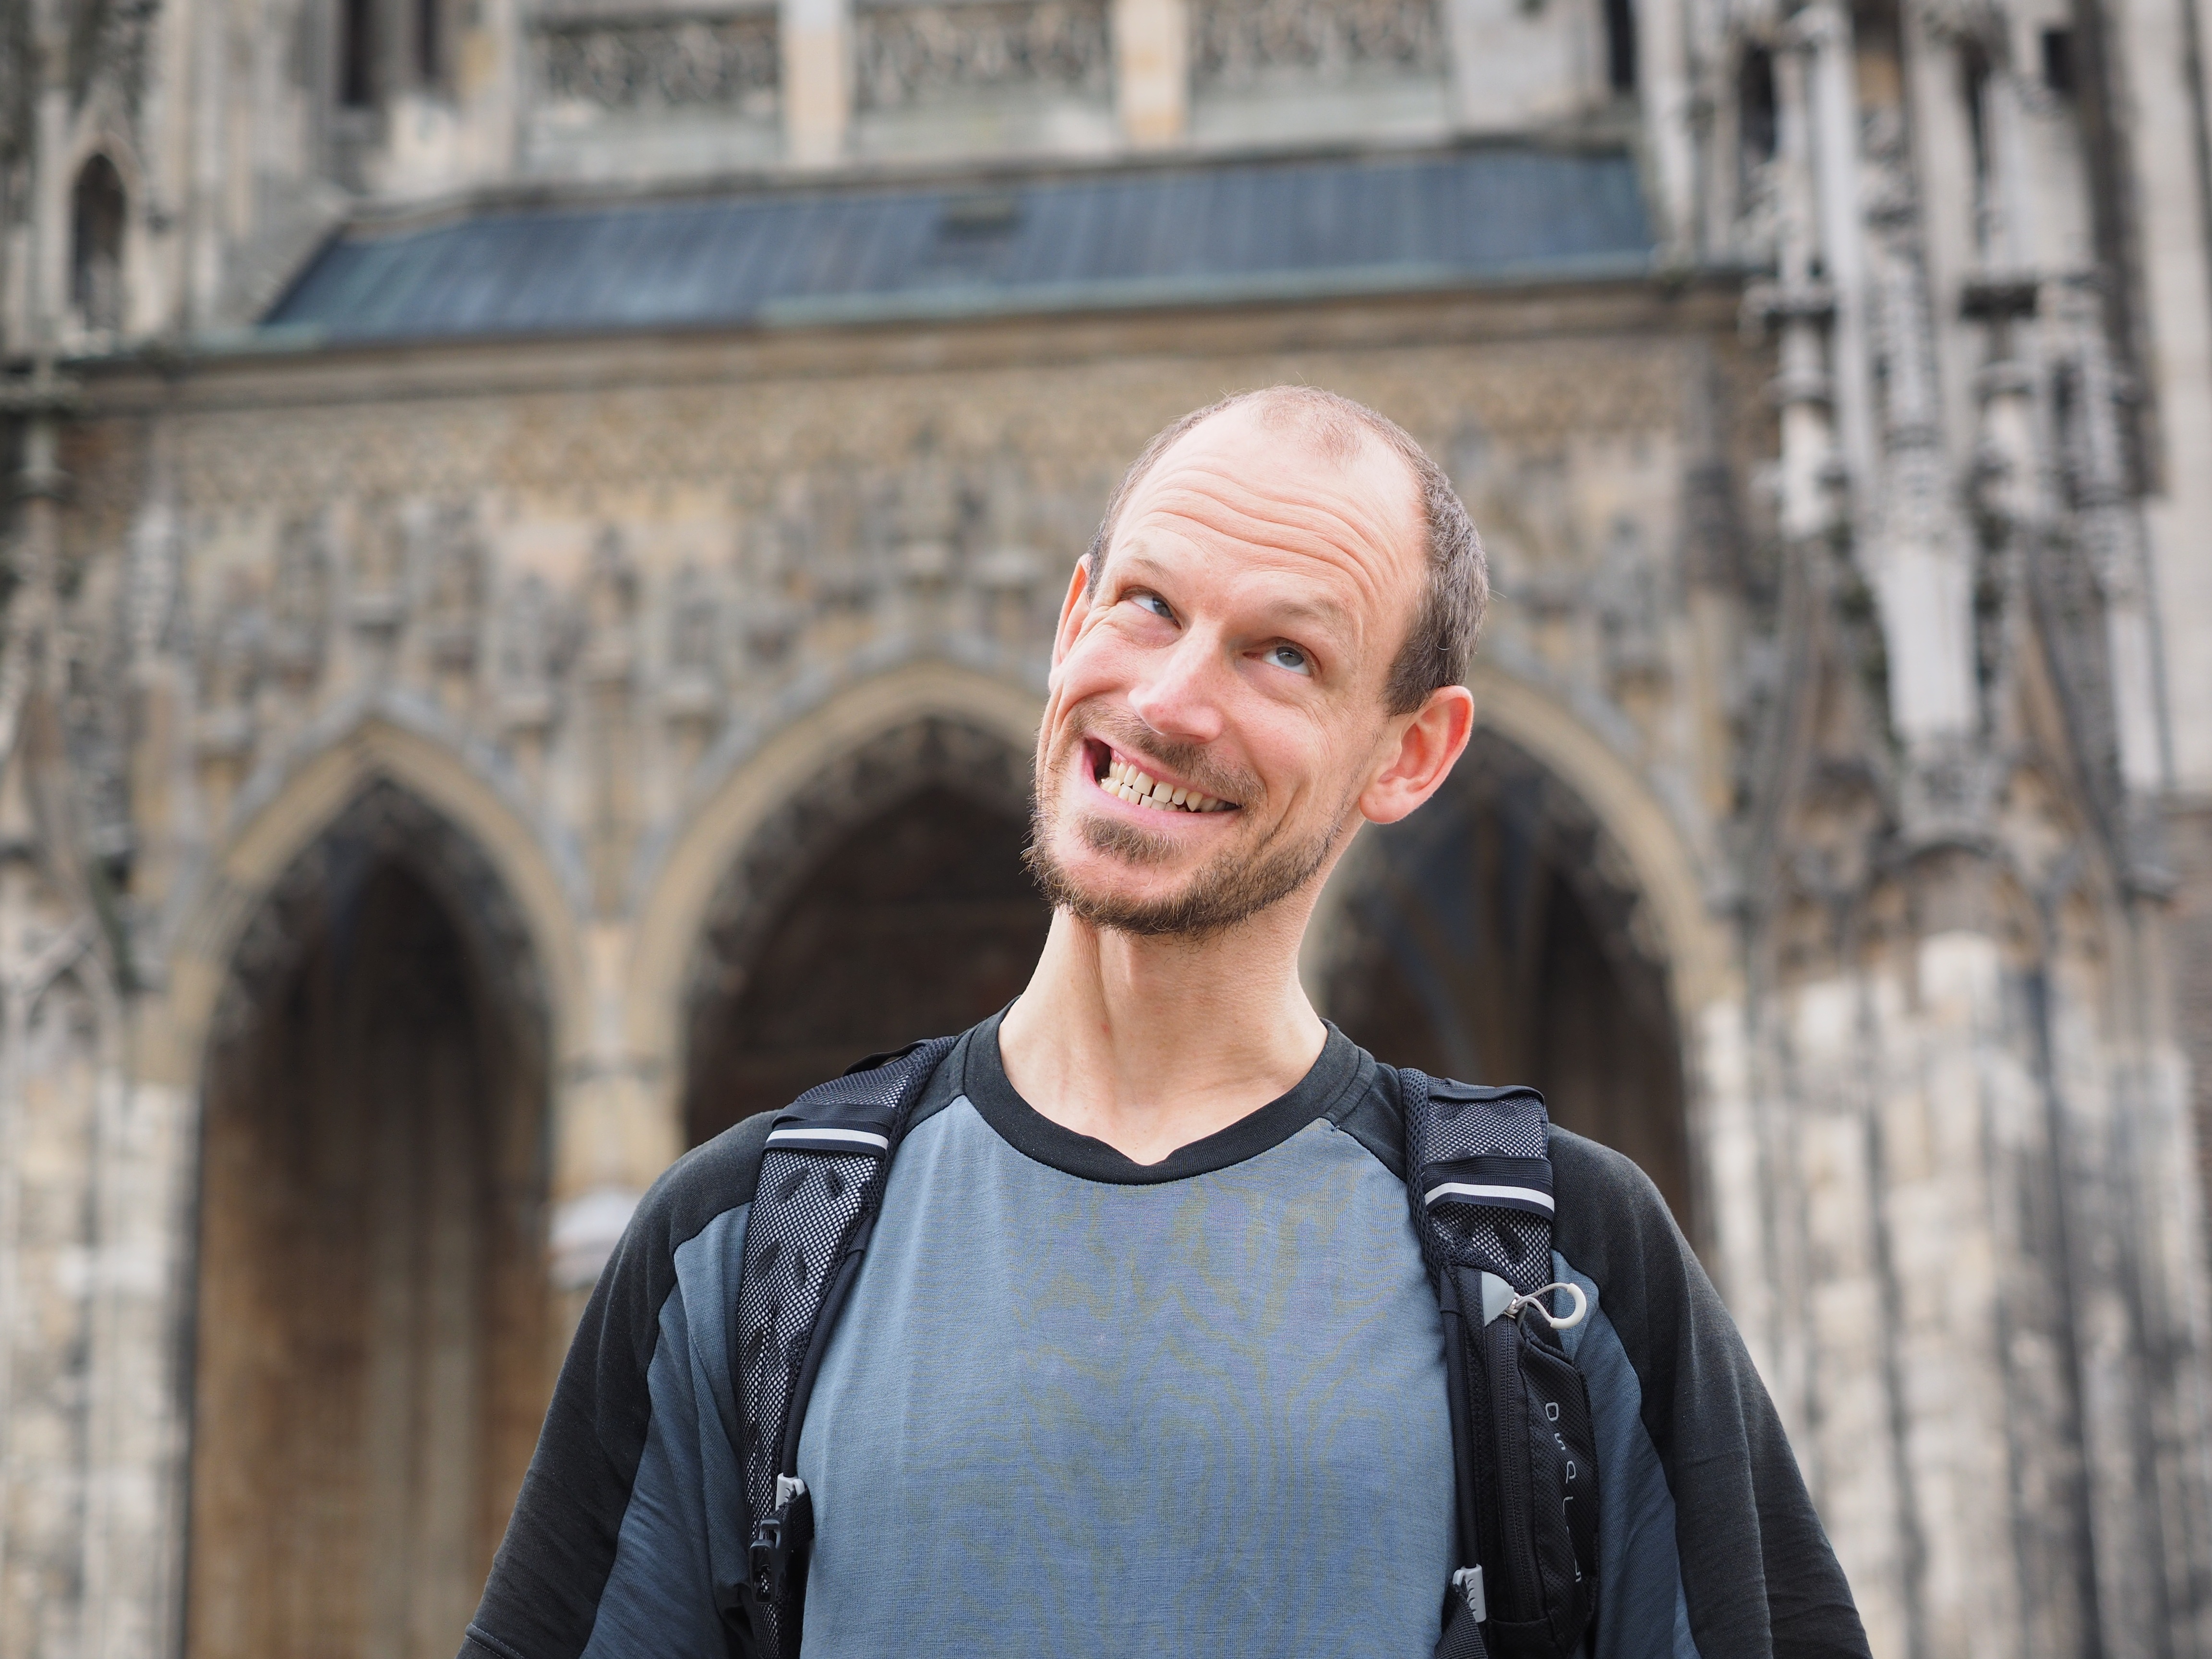
man, person, people, male, portrait, spring, human, face, fun, temple, photograph, funny, are, teeth, tooth, fash, making a face, portrait photography, neanderthals